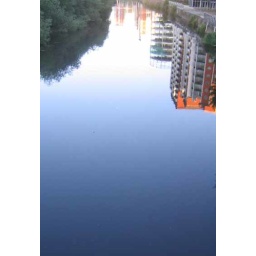
buildings reflected in the river aire, central leeds